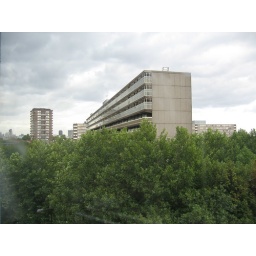
view out my window, those buildings are basically the equivalent of the minneapolis crack stacks / ghetto in the sky